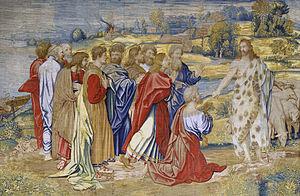
sur un modèle de Rapahel, une tapisserie de Pieter van Aelst faite à Bruxelles. Tapestry Musei Vaticani, Rome